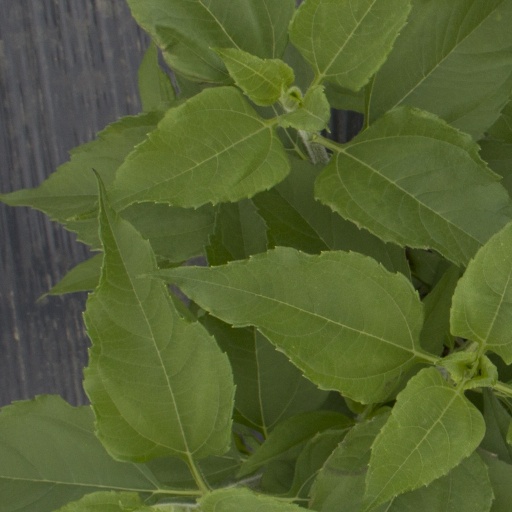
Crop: Jerusalem artichoke